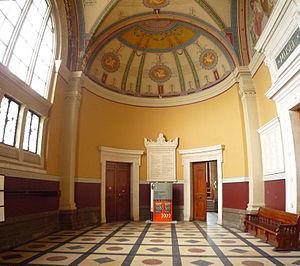
Vestibule, côté plateforme, musée-bibliothèque de Grenoble (1872).
Le musée-bibliothèque de Grenoble est un édifice culturel du XIXᵉ siècle situé place de Verdun à Grenoble. Achevé en 1870, il a accueilli jusqu'en 1970 la bibliothèque municipale de Grenoble et jusqu'en 1992 les collections du musée de Grenoble.